Versaugues

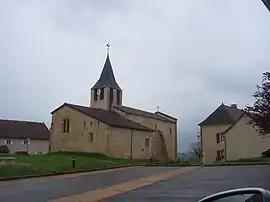
The church in Versaugues

Versaugues is a commune in the Saône-et-Loire department in the region of Bourgogne-Franche-Comté in eastern France.